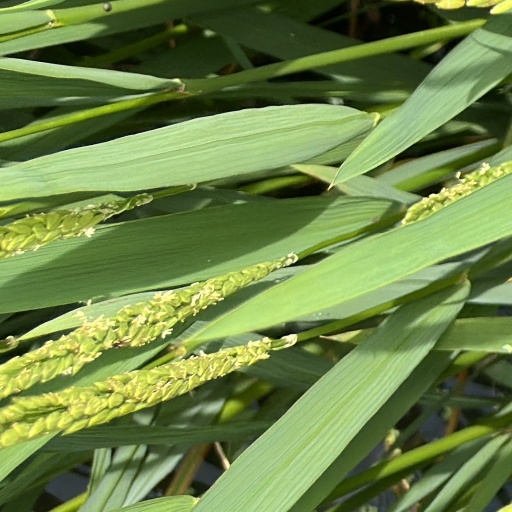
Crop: rice